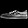
Label: Sneaker